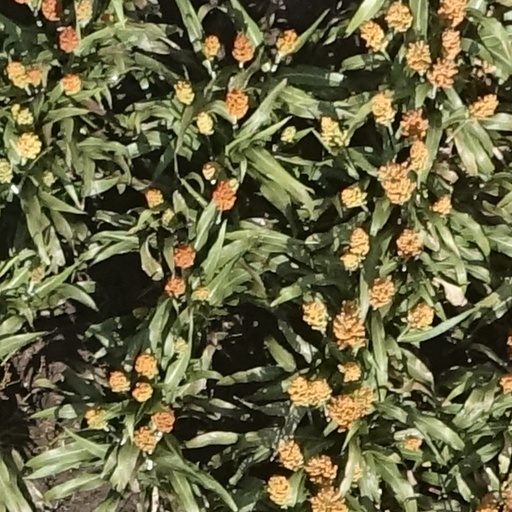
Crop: sorghum